Meridian Audio

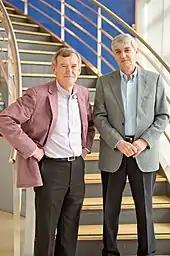
Founders Allen Boothroyd and Bob Stuart

Based in Huntingdon, Cambridgeshire, Meridian Audio was founded by John Robert (Bob) Stuart and Allen Boothroyd in 1977. Since the company's inception, all Meridian products have been built in the UK.